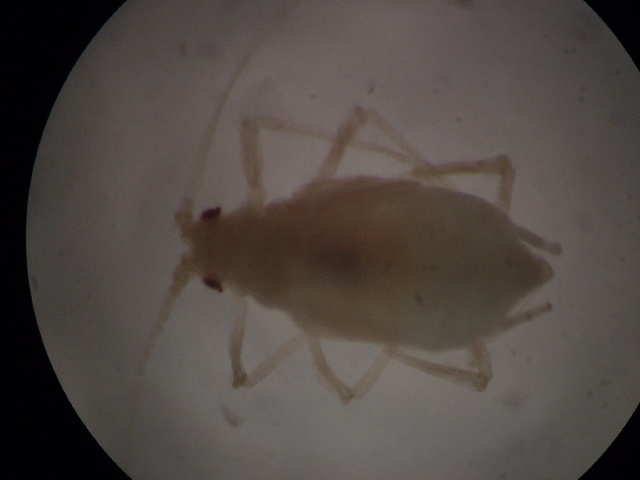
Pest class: green_peach_aphid